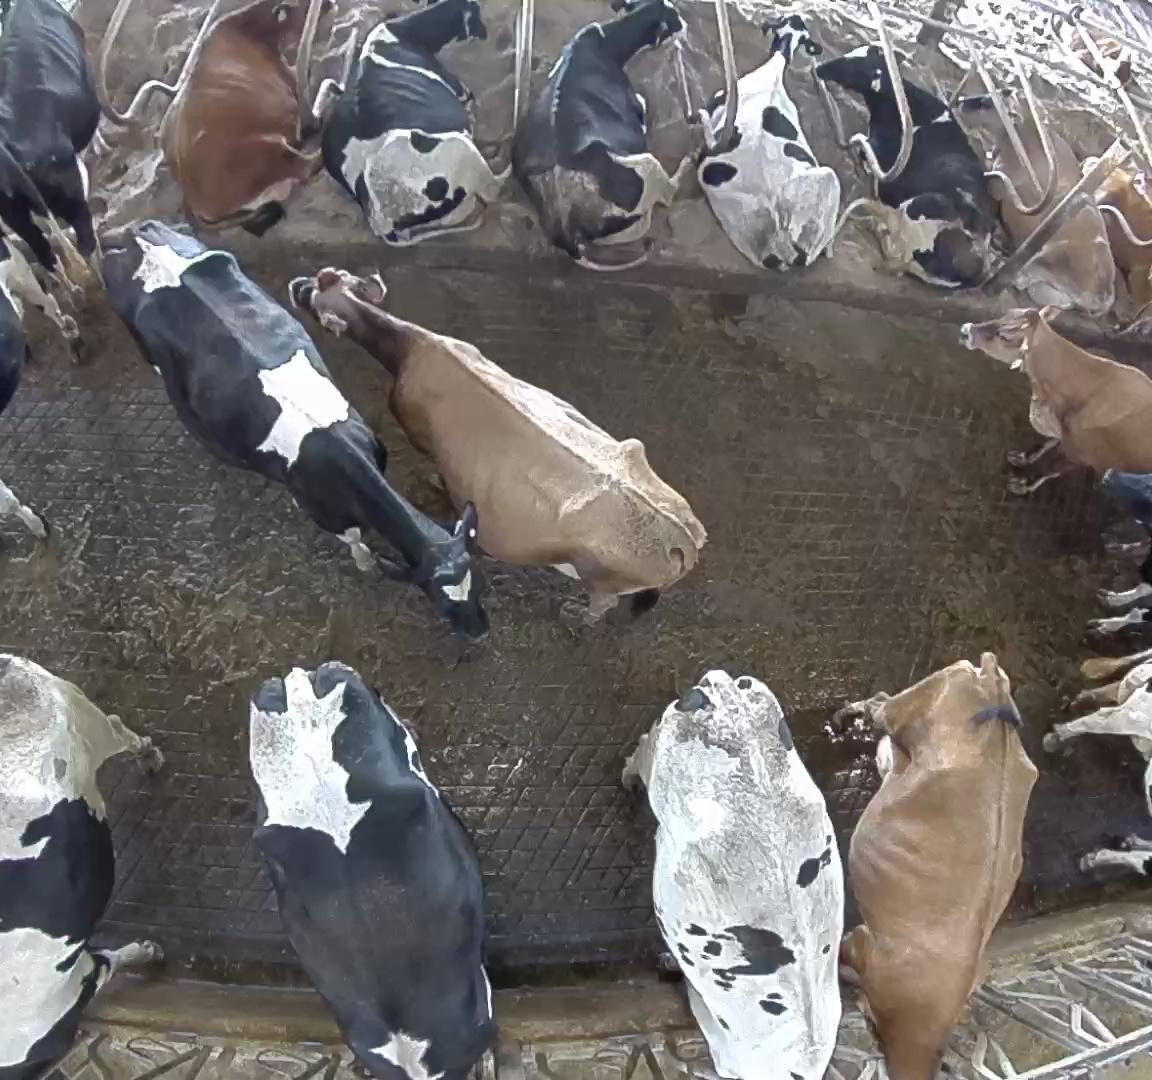
Number of cows: 21